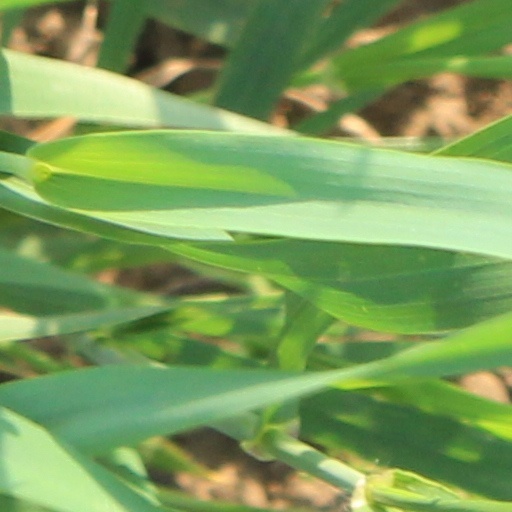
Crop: wheat